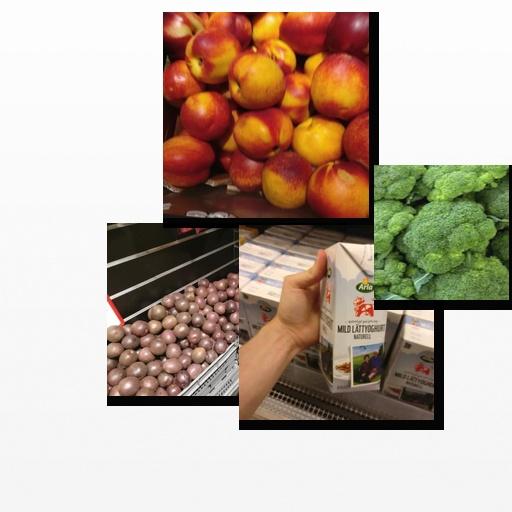
Food items: natural_low_fat_yogurt, passion_fruit, nectarine, broccoli